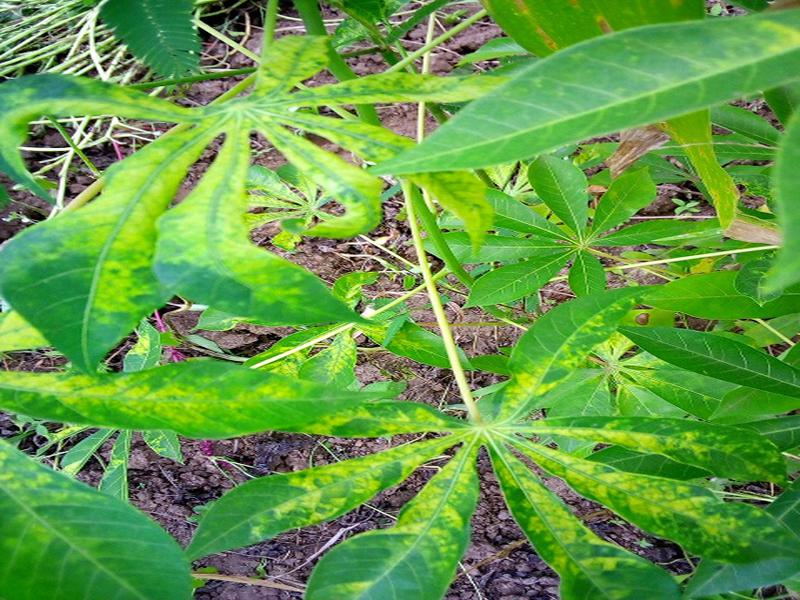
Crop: cassava
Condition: mosaic_disease